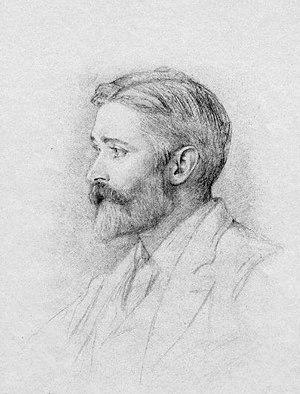
Henry John Brinsley Manners, 8ᵉ duc de Rutland, connu sous le nom de Henry Manners jusqu'en 1888 et titré marquis de Granby entre 1888 et 1906, est un pair britannique et un politicien conservateur.